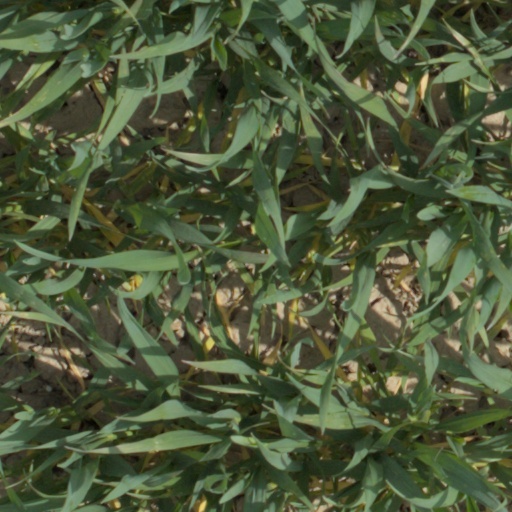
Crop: wheat